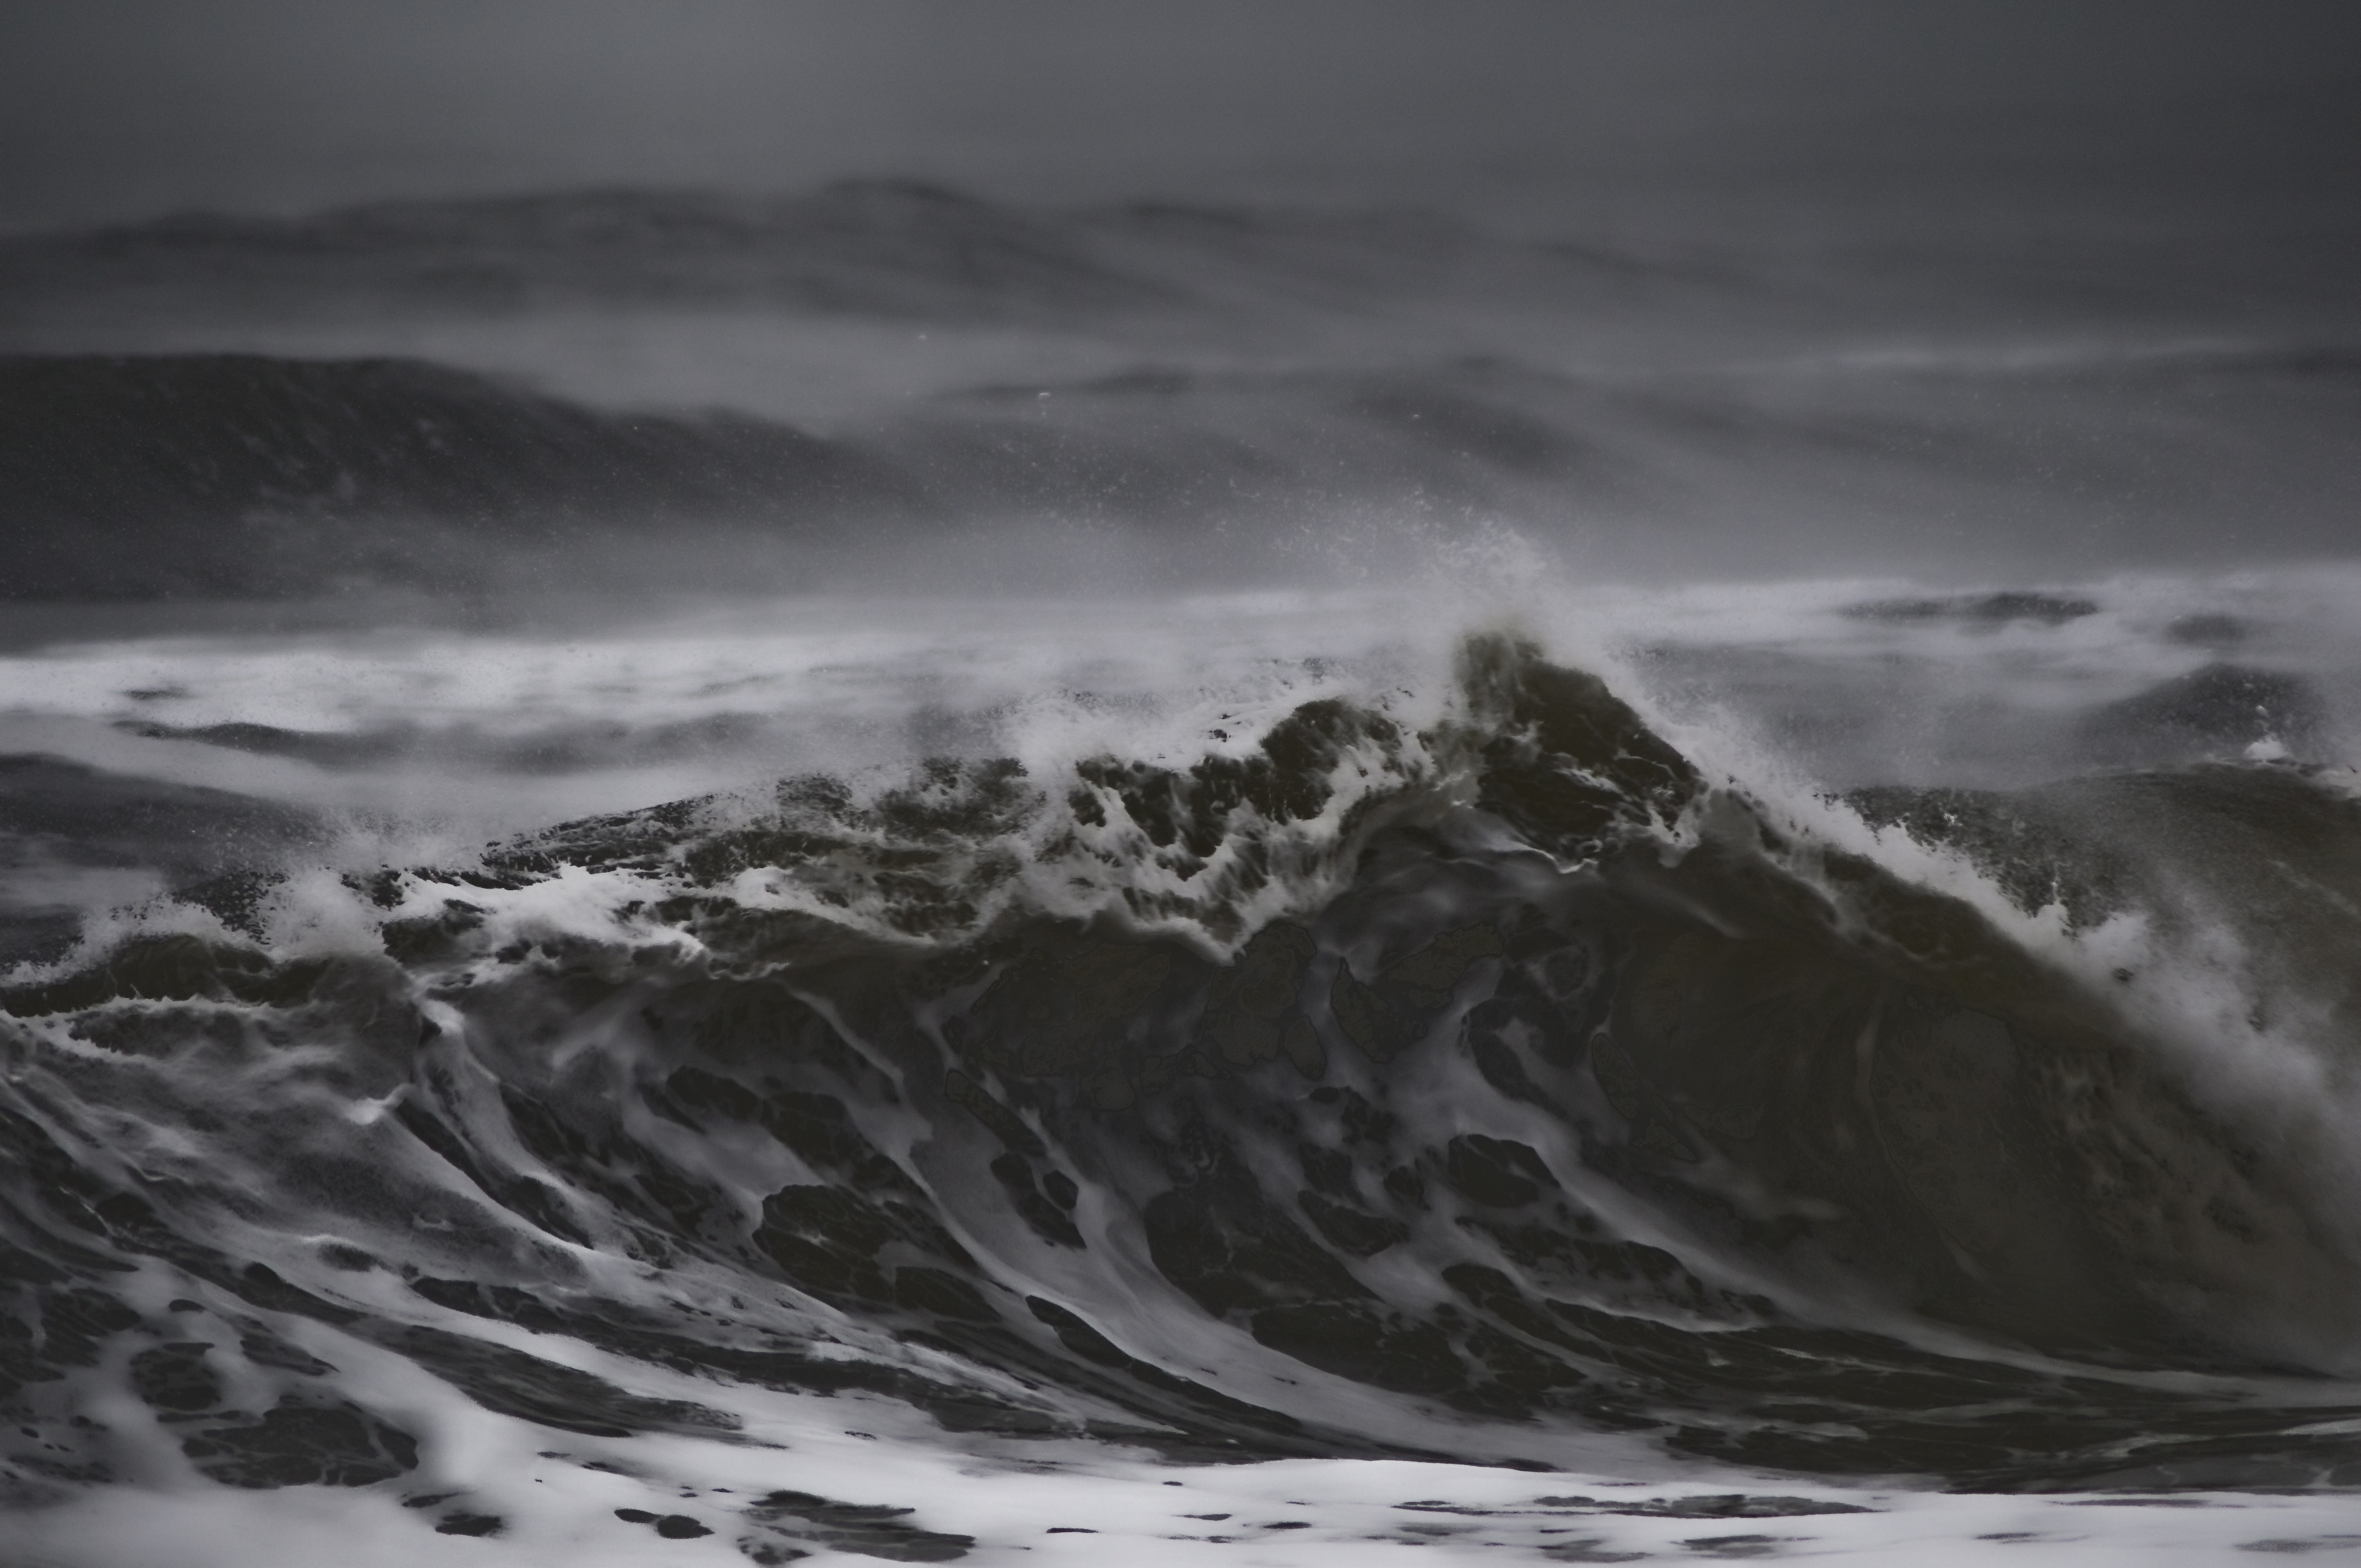
sea, coast, water, ocean, horizon, cloud, black and white, shore, wave, wind, tide, weather, storm, monochrome, splashing, dynamics, monochrome photography, atmospheric phenomenon, geological phenomenon, wind wave